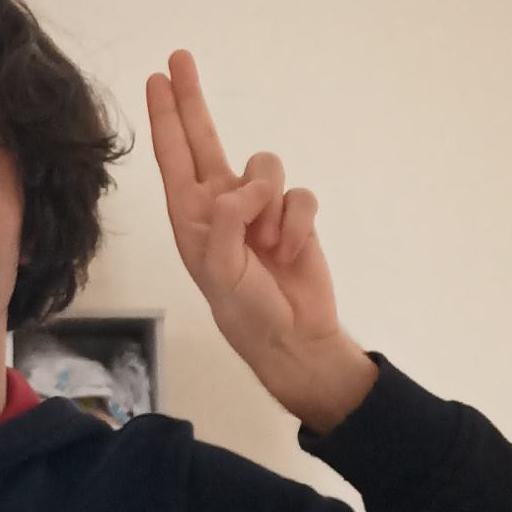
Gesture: two_up